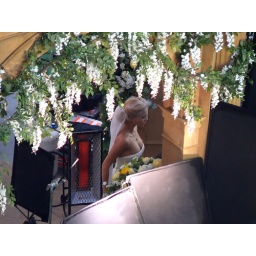
Fantastic Four 2, the Silver Surfer, movie set outside my office window in Vancouver, Canada